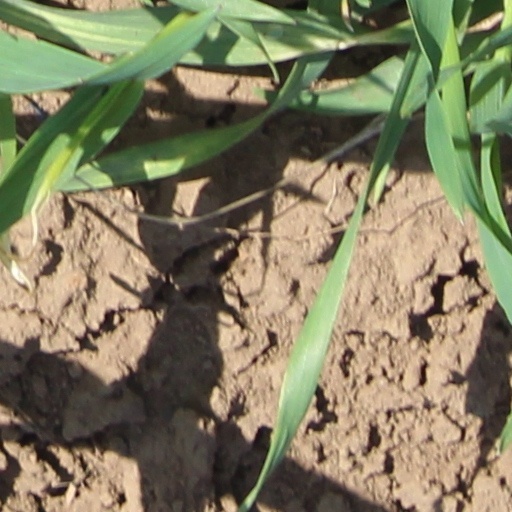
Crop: wheat